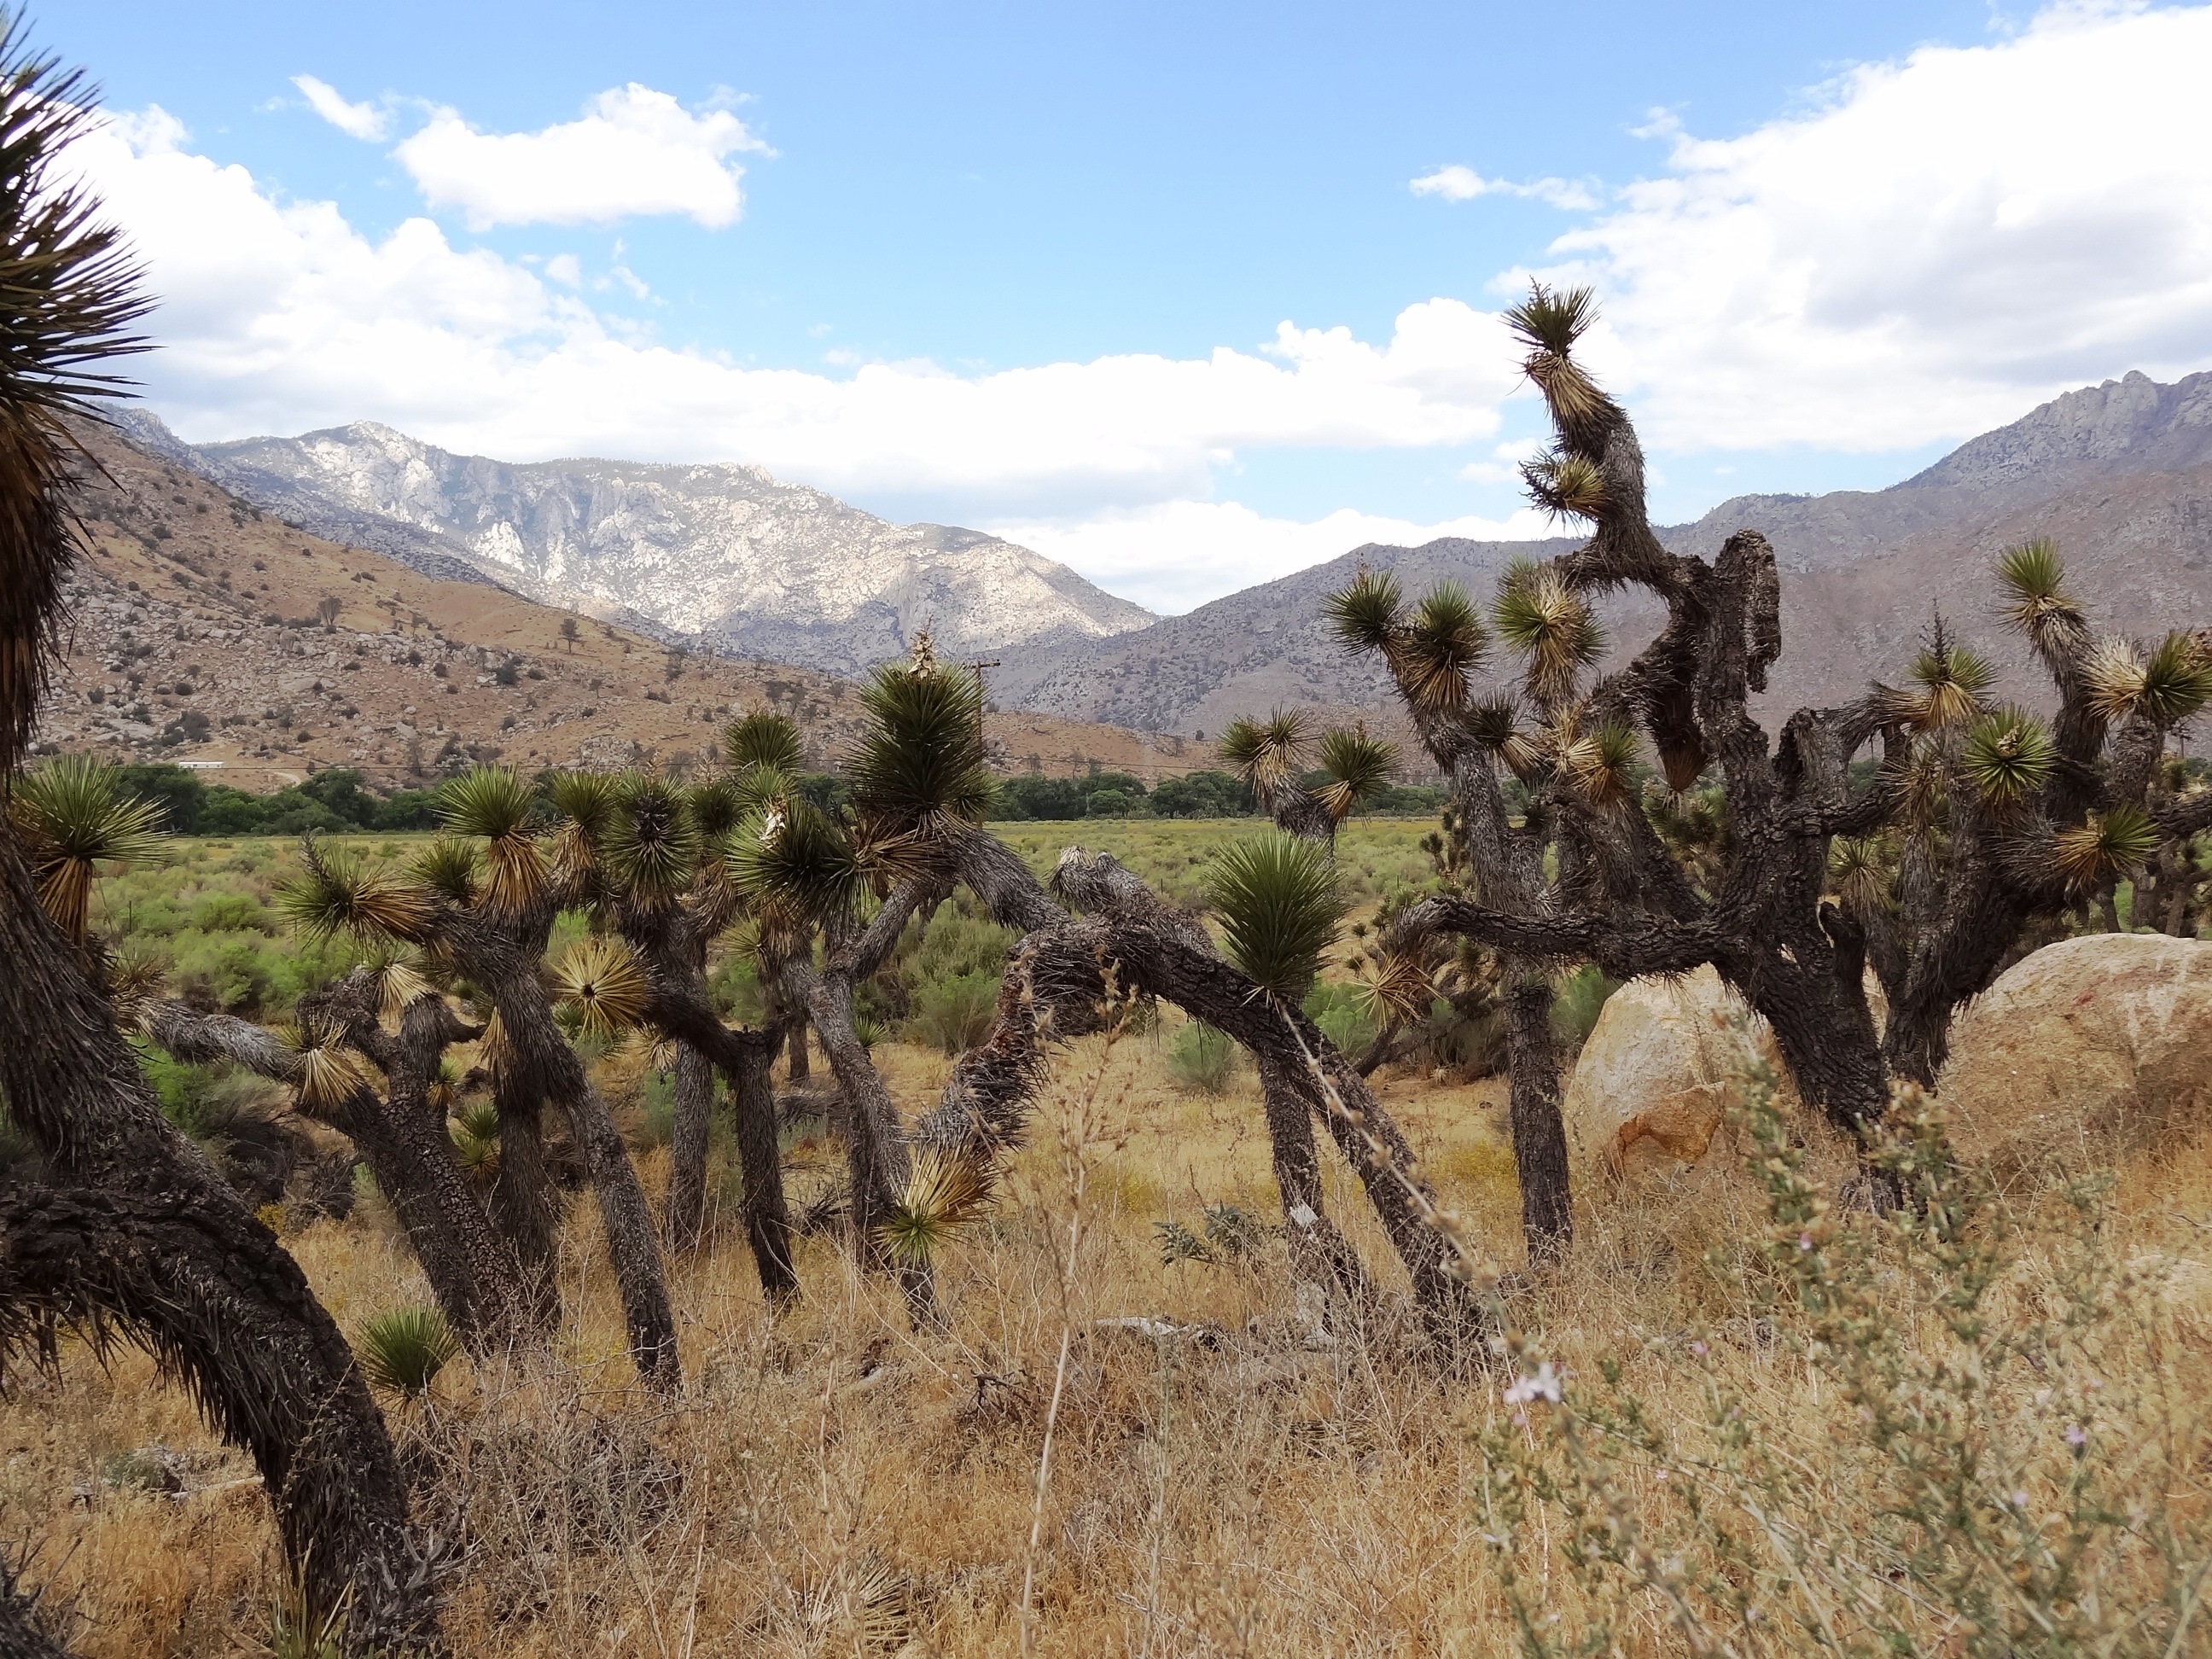
landscape, nature, wilderness, walking, mountain, trail, adventure, valley, ridge, blue sky, plateau, ecosystem, joshua tree, wadi, natural environment, mountainous landforms